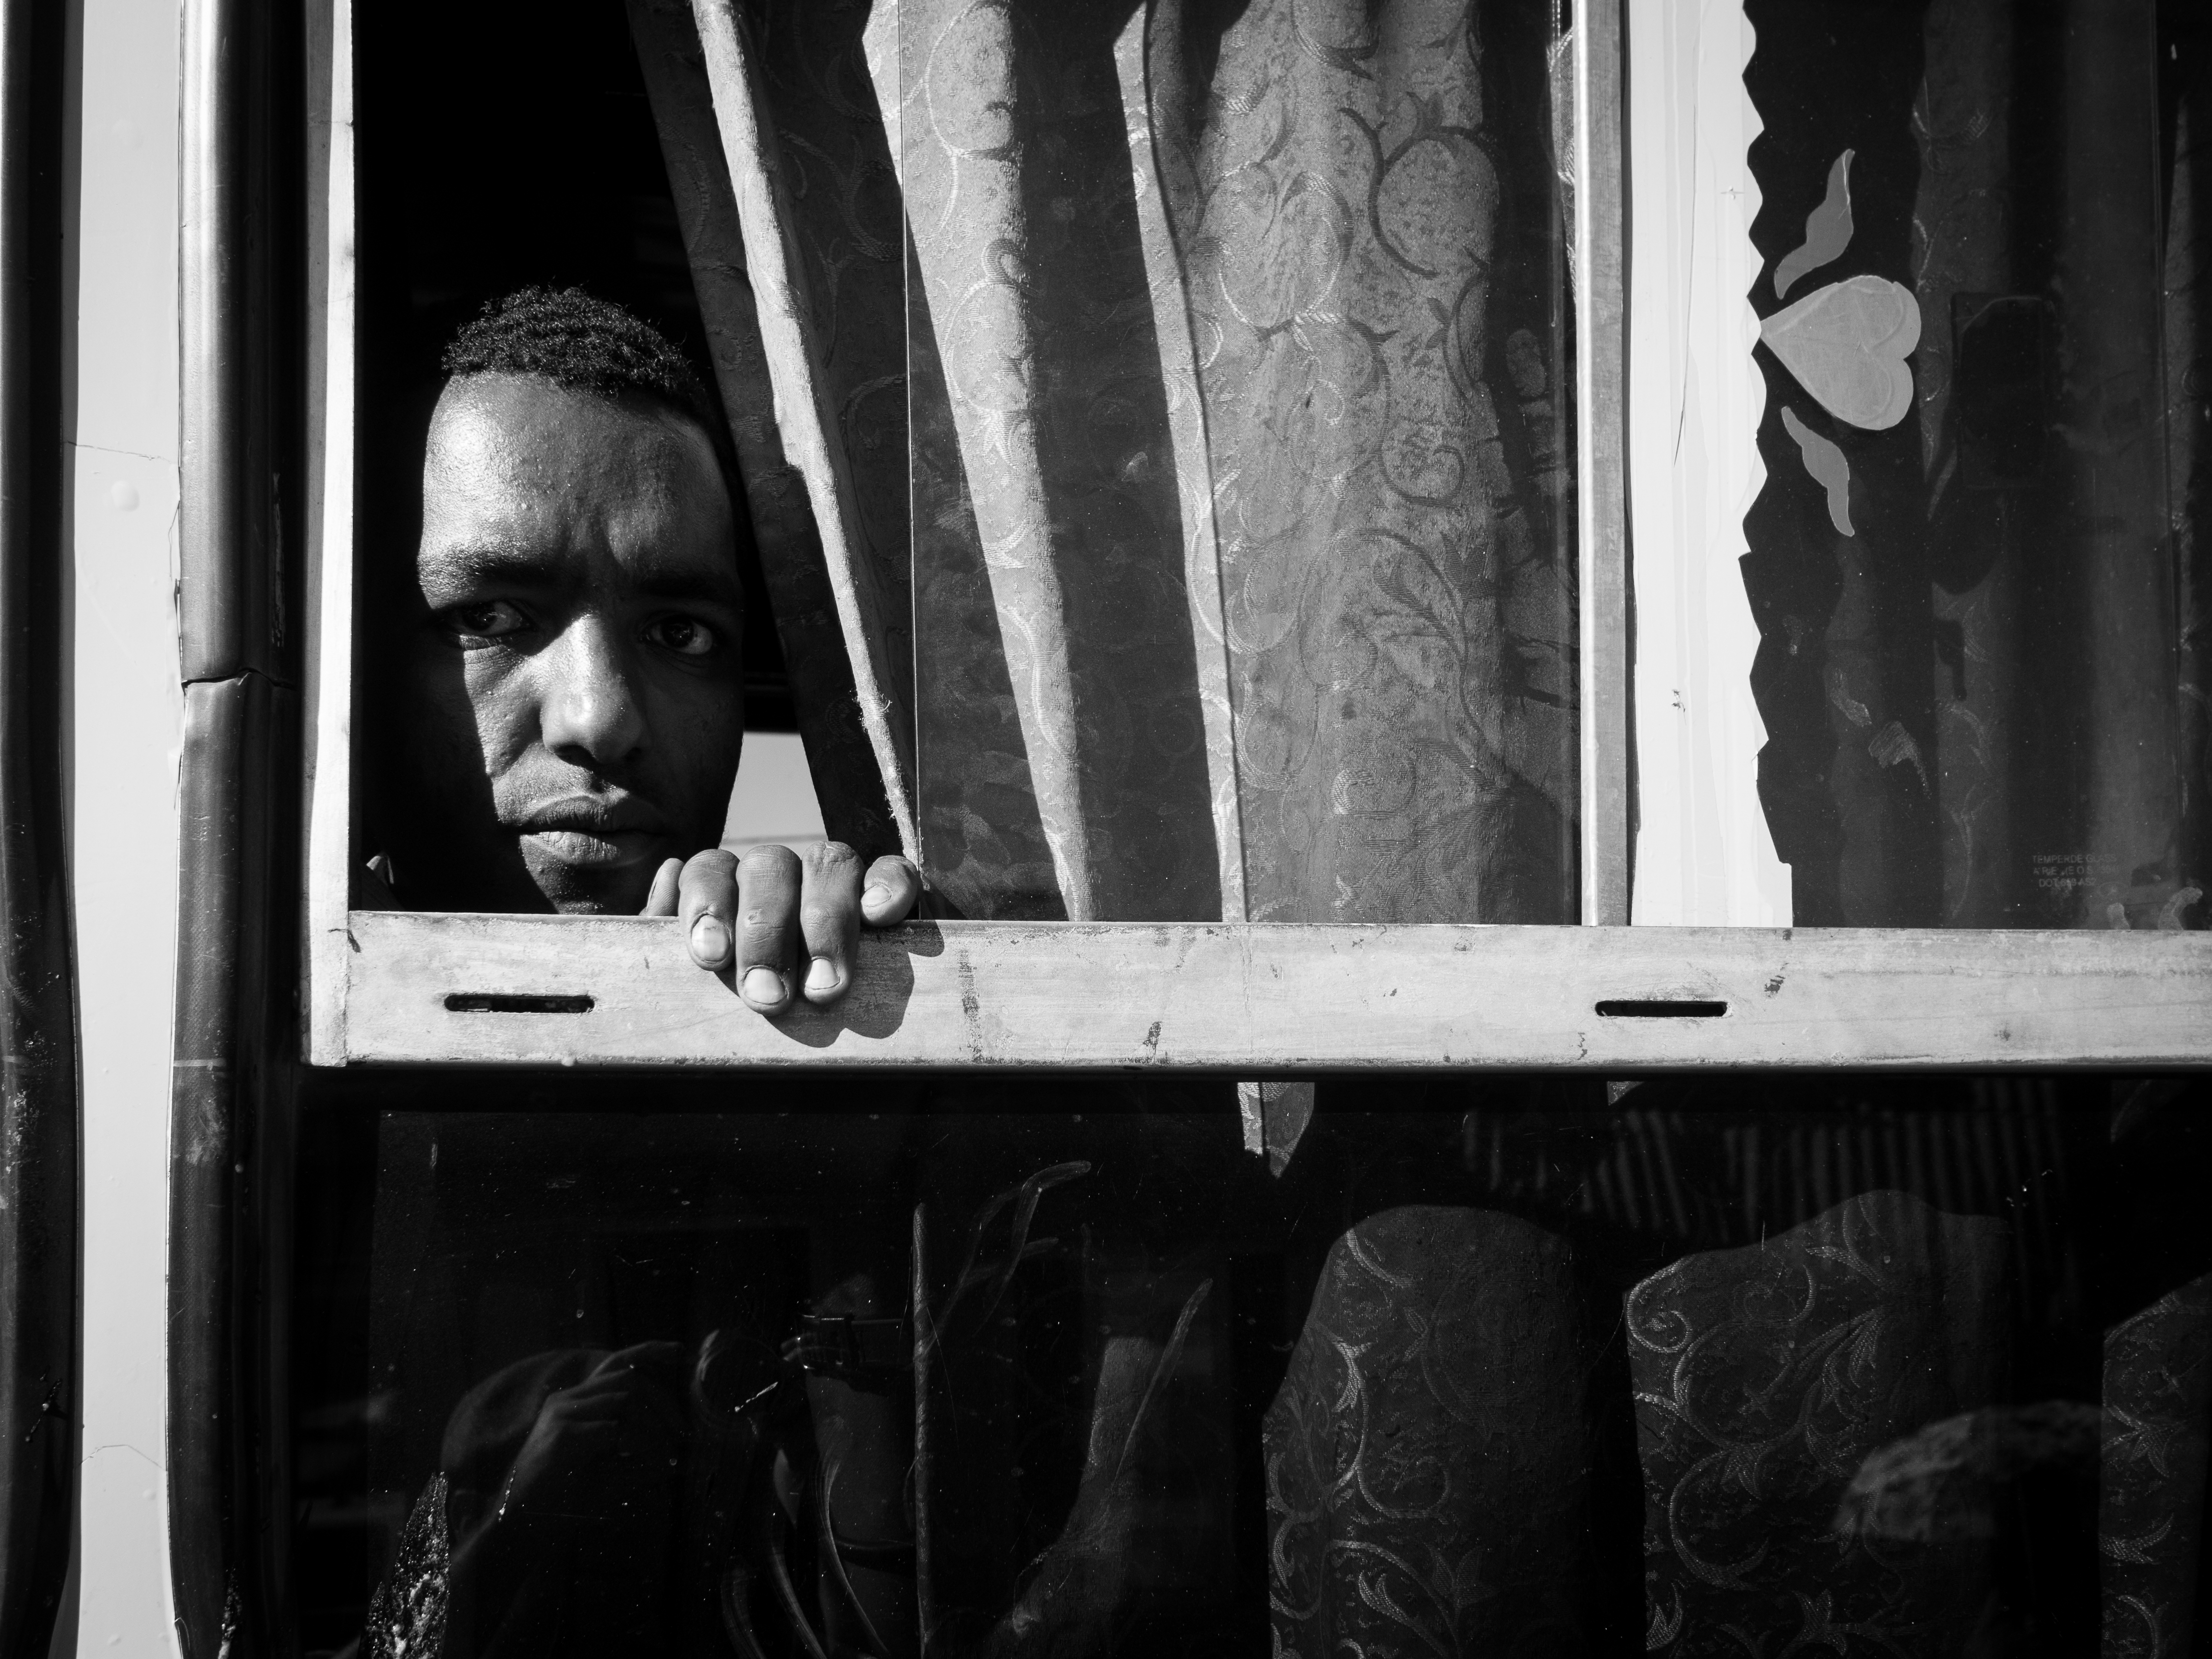
black and white, white, street, photography, darkness, black, monochrome, streetphotography, flickr, thomas, digital camera, olympus, photograph, omd, fuji, leica, monochrom, leuthard, hcb, thomasleuthard, monochrome photography, film noir